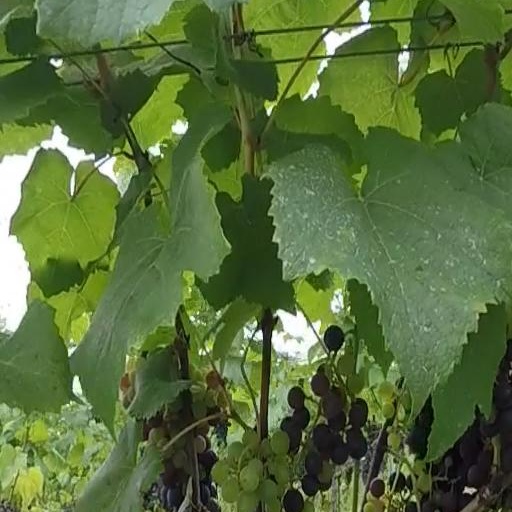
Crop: grape